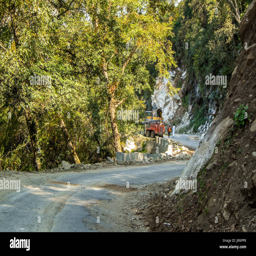
road construction ahead on a mountain road